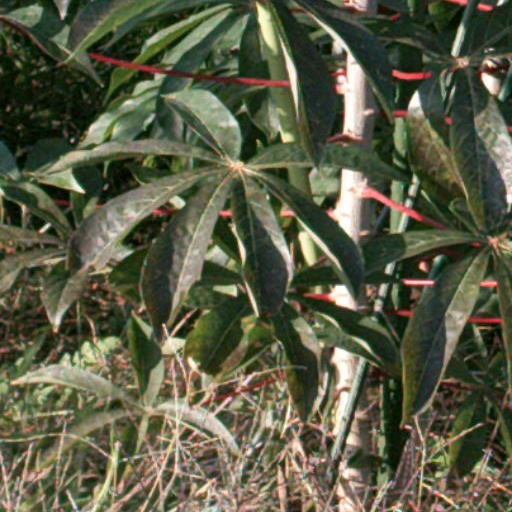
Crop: cassava